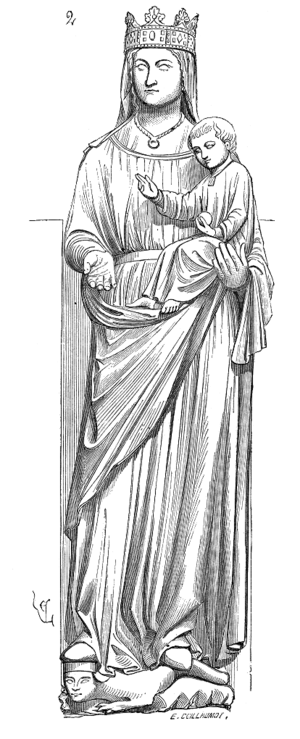
La cathédrale Notre-Dame d'Amiens est une église catholique située à Amiens dans le département français de la Somme en région Hauts-de-France.